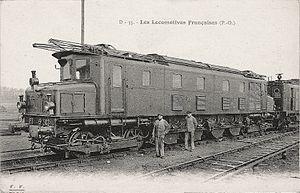
Carte postale ancienne éditée par F. Fleury n°D 35, de la locomotive prototype E-502 du PO, équipée de frotteurs latéraux sur ses bogies pour la prise de courant par troisième rail.
2D2 5500 est une série de locomotives électriques françaises construite sur une conception Brown Boveri qui fut en service de 1933 à 1980.